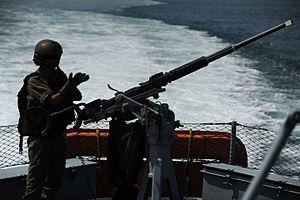
La marine israélienne est la branche maritime de Tsahal. La marine n'est pas un service distinct. Officiellement connue comme le Corps de la mer de Tsahal, la marine jouit cependant d'une certaine autonomie au sein des forces israéliennes, ce que suggère l'appellation officielle. La marine a été pendant de longues années le parent pauvre de l'armée israélienne. Elle opère principalement en mer Méditerranée et en mer Rouge.